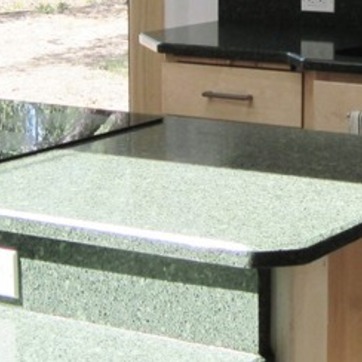
Material: polishedstone